Scharfrichterhaus

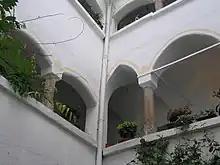
The patio of the Scharfrichterhaus

The Scharfrichterhaus also contains the independent "Scharfrichter-Cinema". The Passauer film operator Manfred Vesper has rented its rooms since 5 February 1987, based on an initiative from Walter Landshuter for a cinema, fitting to the remaining program of the Scharfrichterhaus. Those rooms had been already used for some years to present a weekly ambitious cinema, but these events had not been widely accepted by the audience.